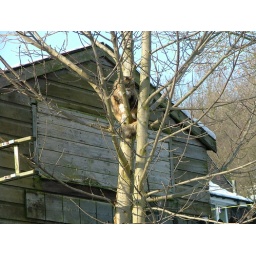
Snow 2nd Matlock cat in tree